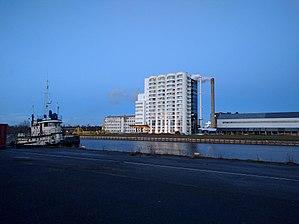
Toppila est un quartier du district de Koskela de la ville d'Oulu en Finlande.